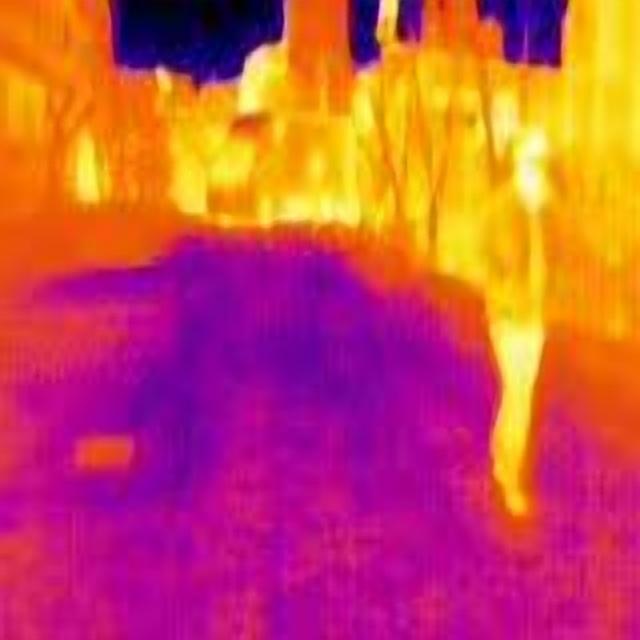
Detected objects:
label: person